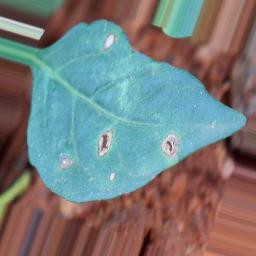
Label: cercospora